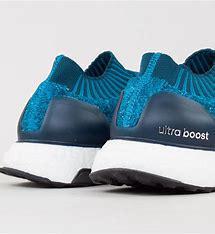
Brand: Adidas
Model: Ultraboost Uncaged